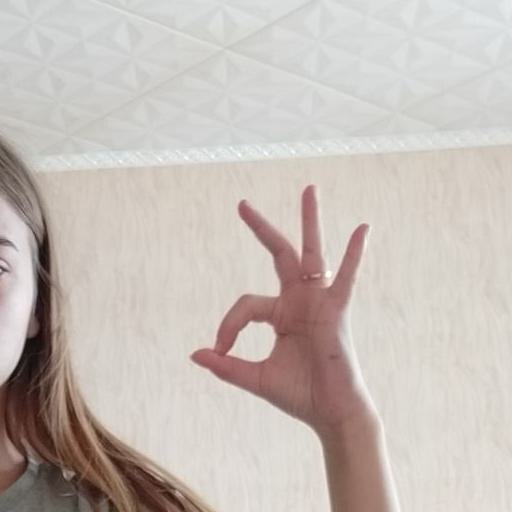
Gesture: ok